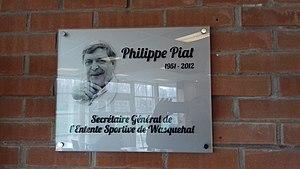
Plaque réalisée en hommage à Philippe Piat, secrétaire général de l'Entente sportive de Wasquehal.
Wasquehal Football, couramment appelé Wasquehal Foot, est un club de football français fondé à Wasquehal en 1924 par Arthur Buyse, sous le nom d'Union Sportive de Wasquehal, avant que ce dernier ne prenne en 1945 celui d'Entente Sportive de Wasquehal, après avoir fusionné avec l’AS Wasquehal. Le club devient Wasquehal Football en 2017 en faisant fusionner trois clubs basés dans différents quartiers de la ville, l’Entente Sportive de Wasquehal, le Capreau Sport Wasquehal et le Wasquehal Futsal.